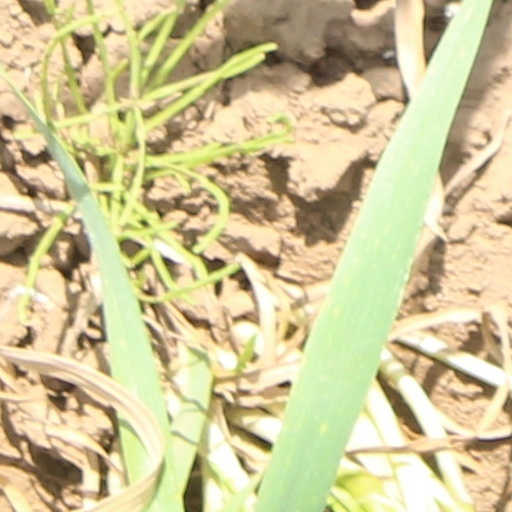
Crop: wheat